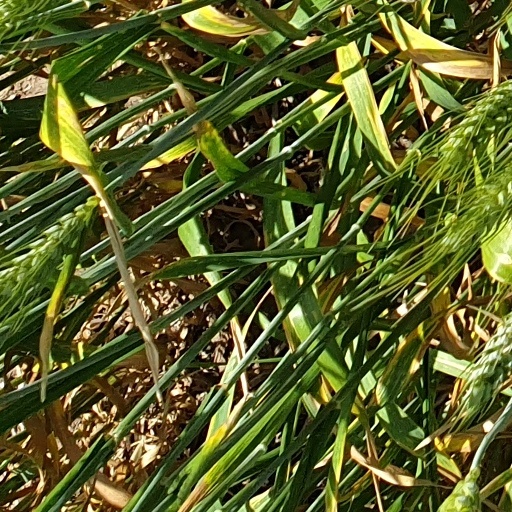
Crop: wheat